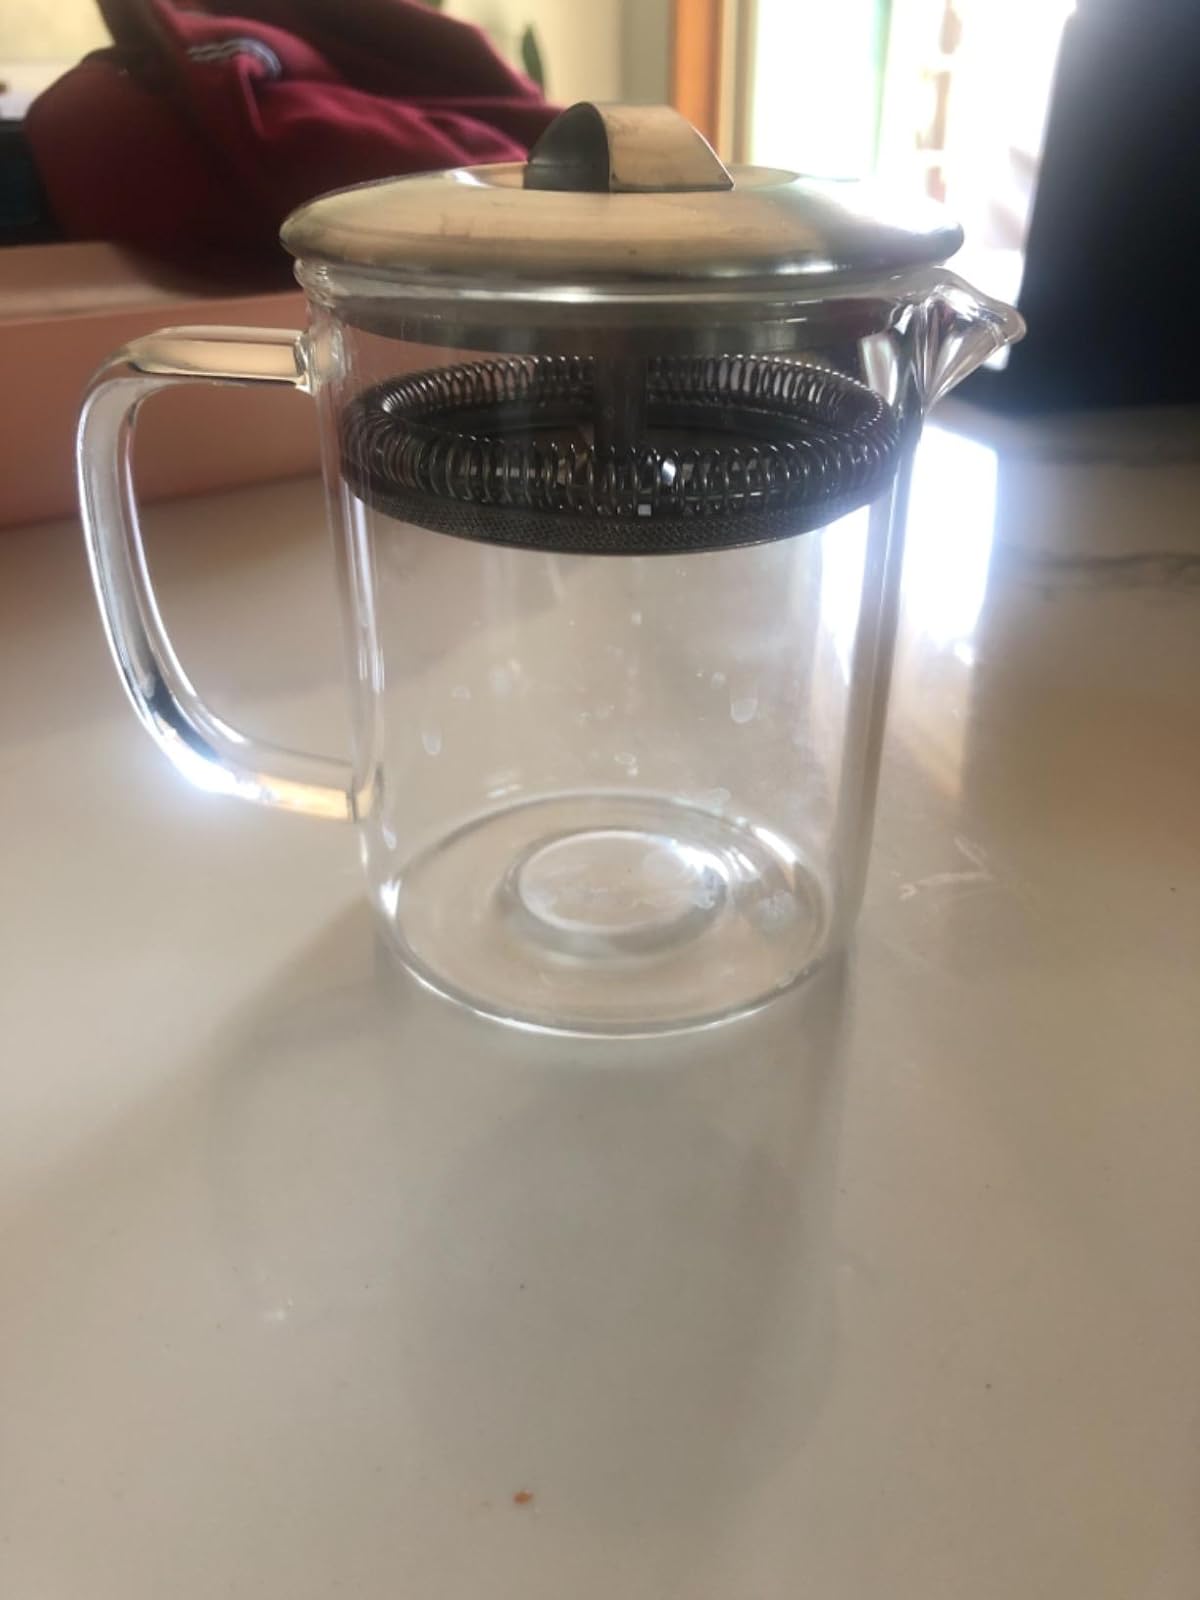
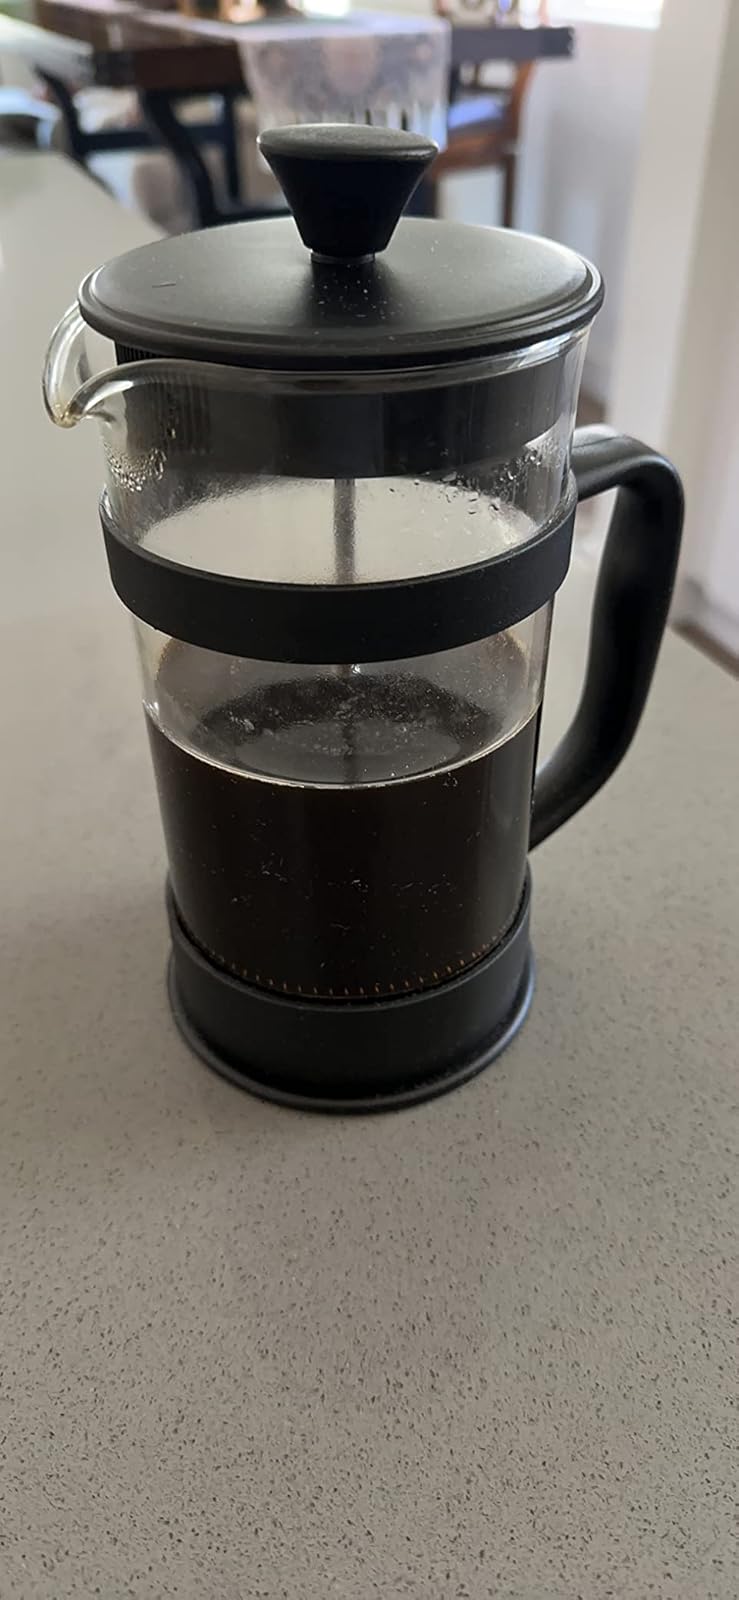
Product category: items_tea
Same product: no